Annie Keary

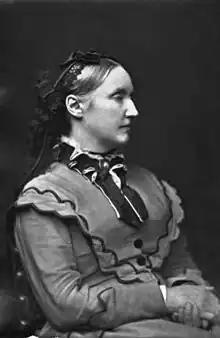
A portrait of Keary, taken from the 1882 edition of the "Memoir of Annie Keary" by Eliza Keary

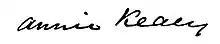
Keary's signature

Anna Maria (Annie) Keary (3 March 18253 March 1879) was an English novelist, poet and an innovative children's writer.